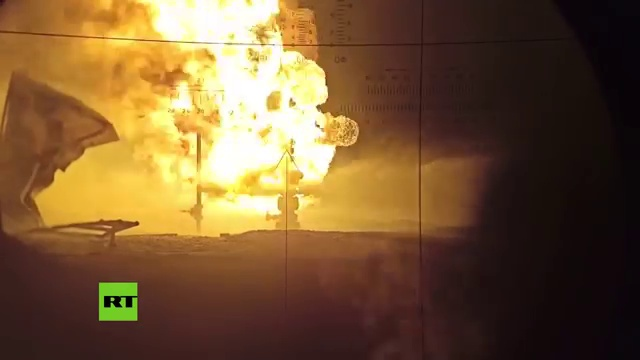
Fire: yes
Smoke: yes